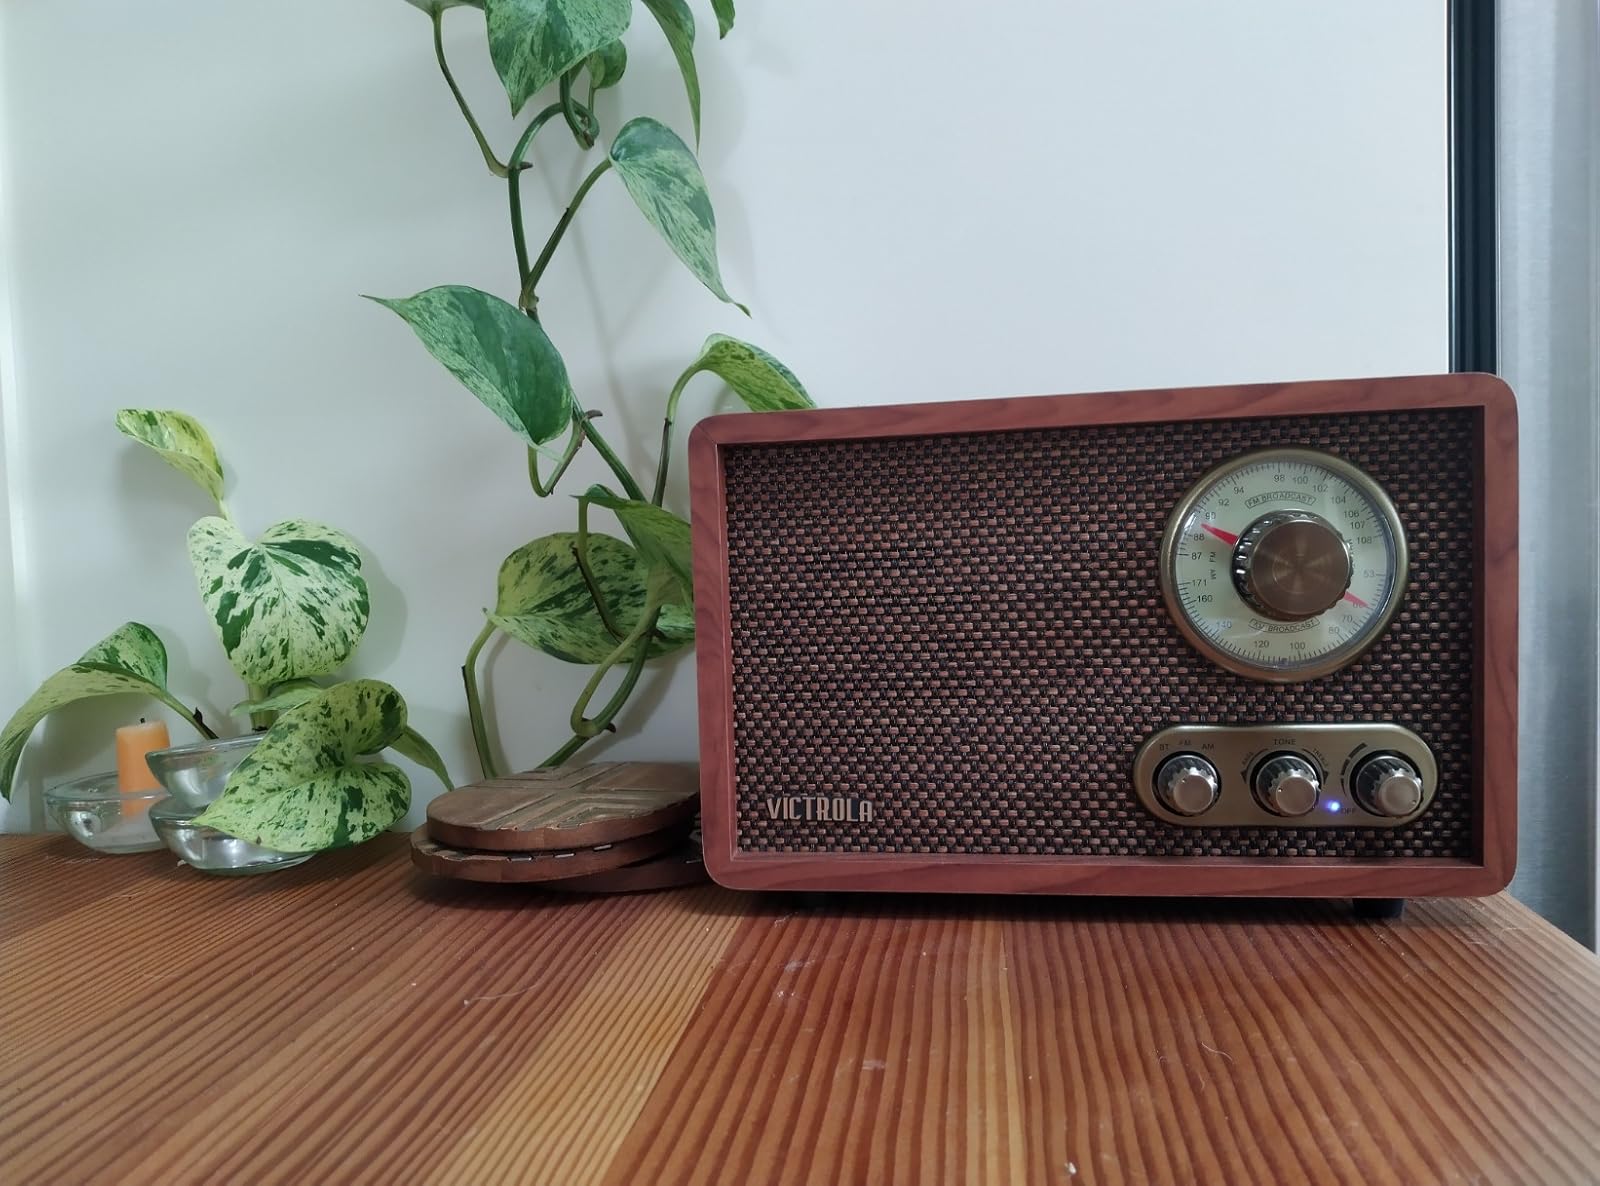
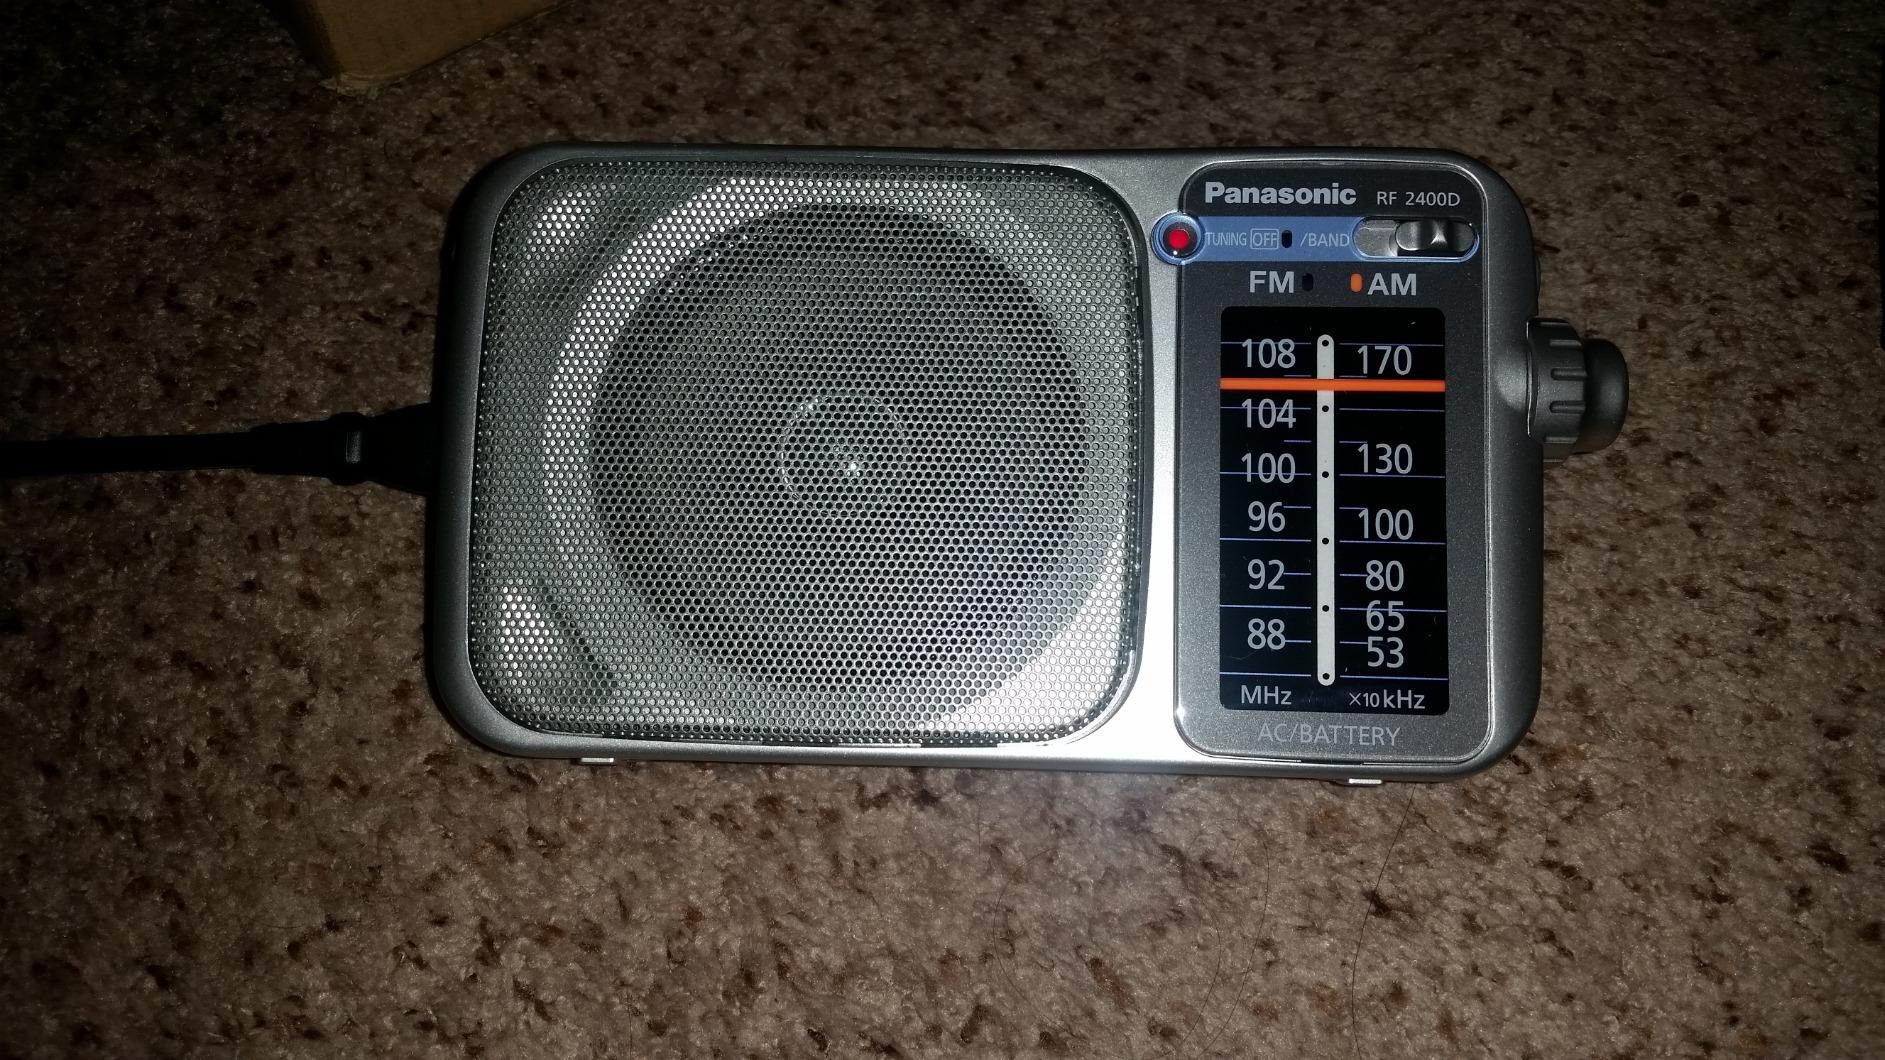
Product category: radio
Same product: no